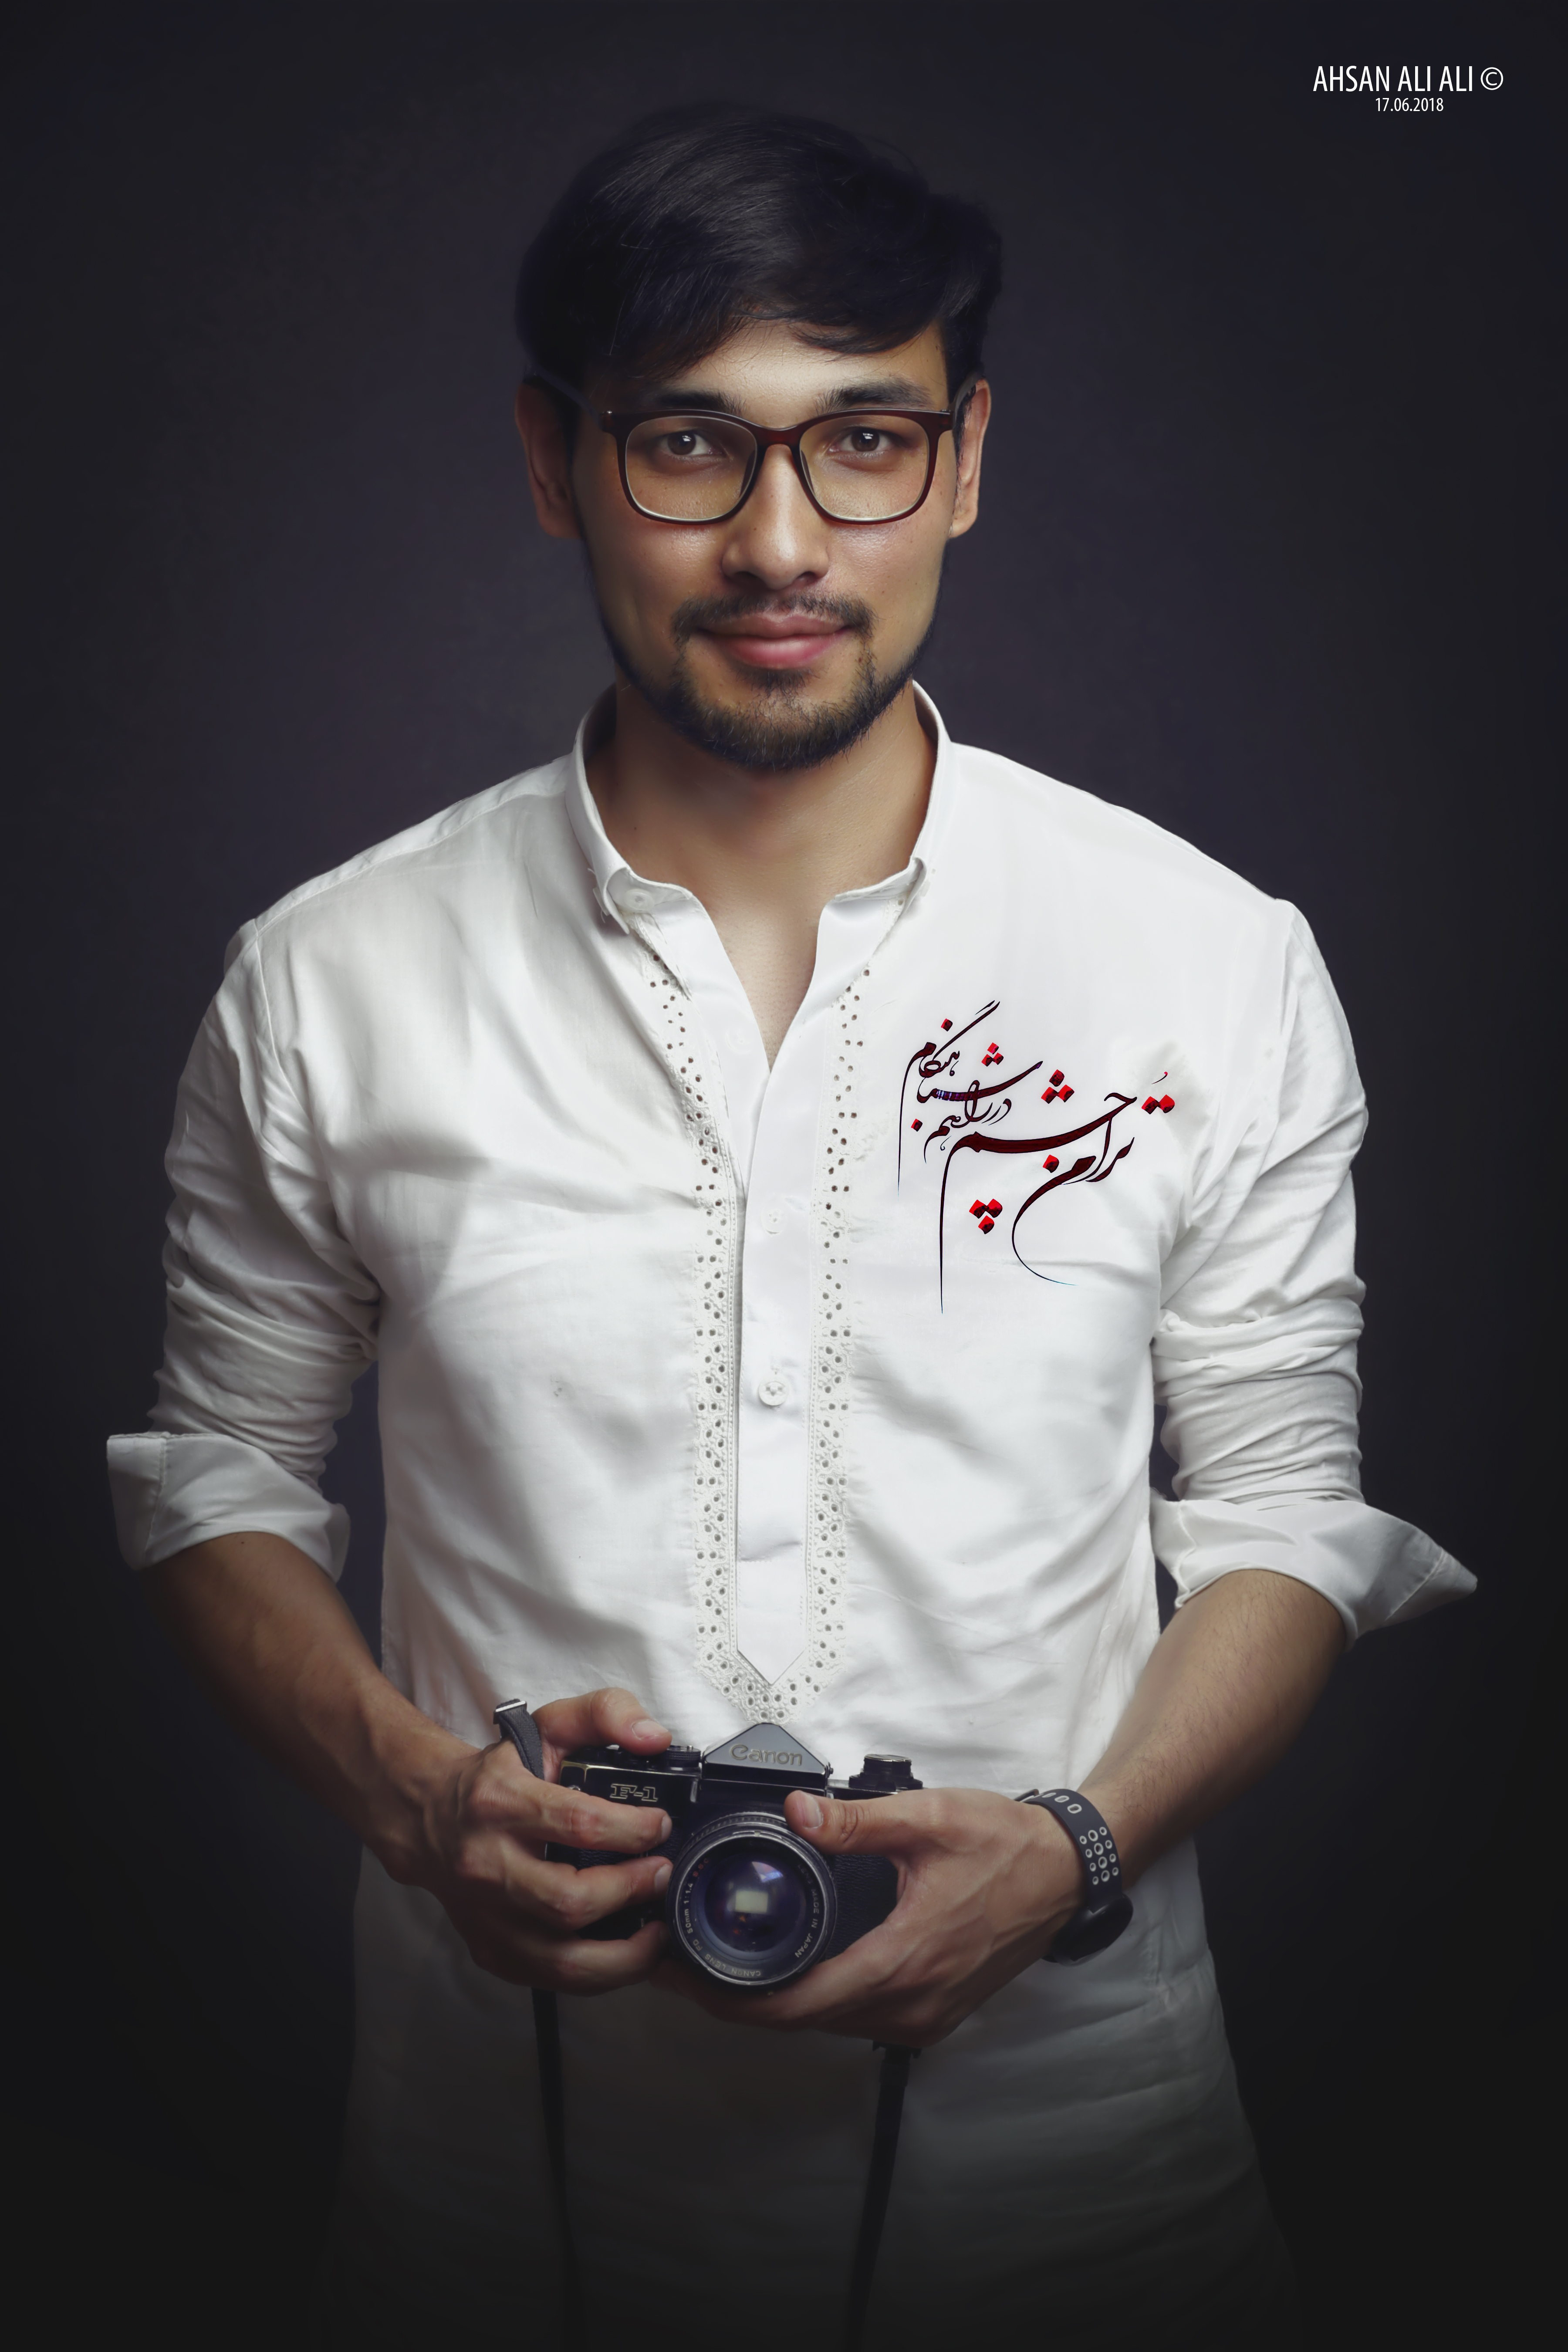
human, photography, vision care, fashion, cool, gentleman, eyewear, glasses, dress shirt, t shirt, formal wear, fun, portrait, smile, model